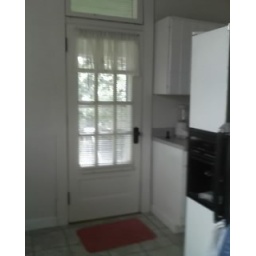
Our balcony door in the kitchen]